Pornified

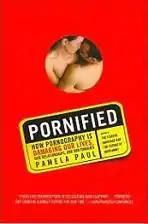
2nd, 2006 edition cover

Pornified: How Pornography Is Transforming Our Lives, Our Relationships, and Our Families (alternately titled Pornified: How Pornography Is Damaging Our Lives, Our Relationships, and Our Families) is a 2005 book by American writer Pamela Paul, discussing the impact of ready access to pornography on Americans.